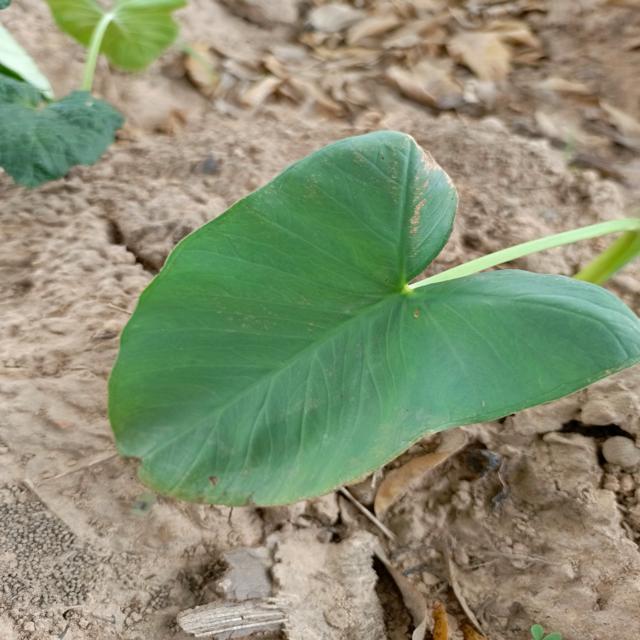
Label: Early_Blight